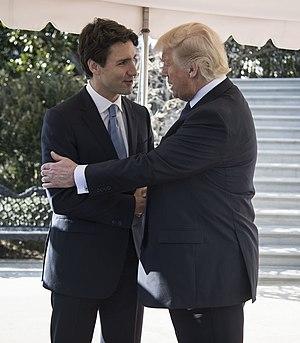
Justin Trudeau /ʒystẽ tʁydo/, né le 25 décembre 1971 à Ottawa, est un homme d'État canadien. Fils de l'ancien premier ministre Pierre Elliott Trudeau, il occupe à son tour le poste de premier ministre du Canada depuis le 4 novembre 2015.